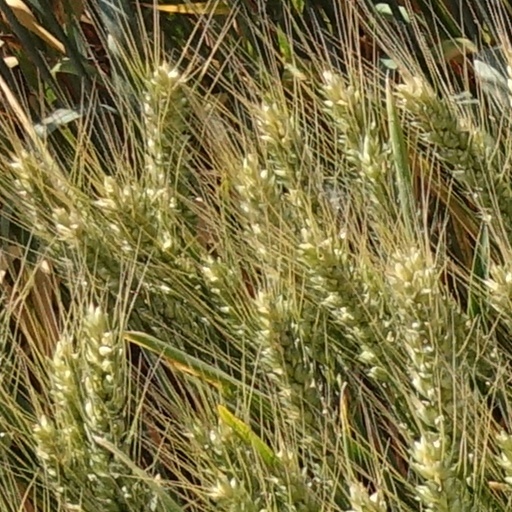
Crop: wheat